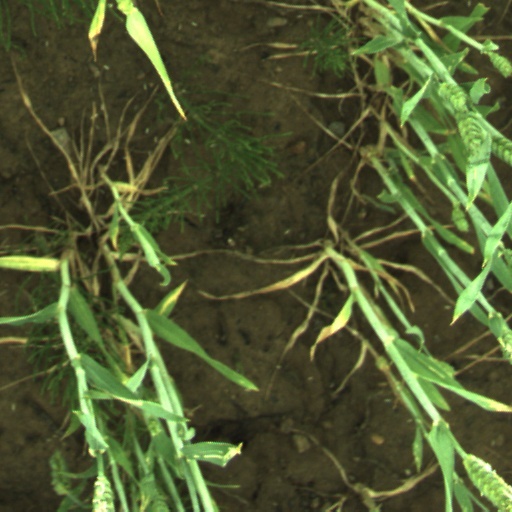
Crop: wheat